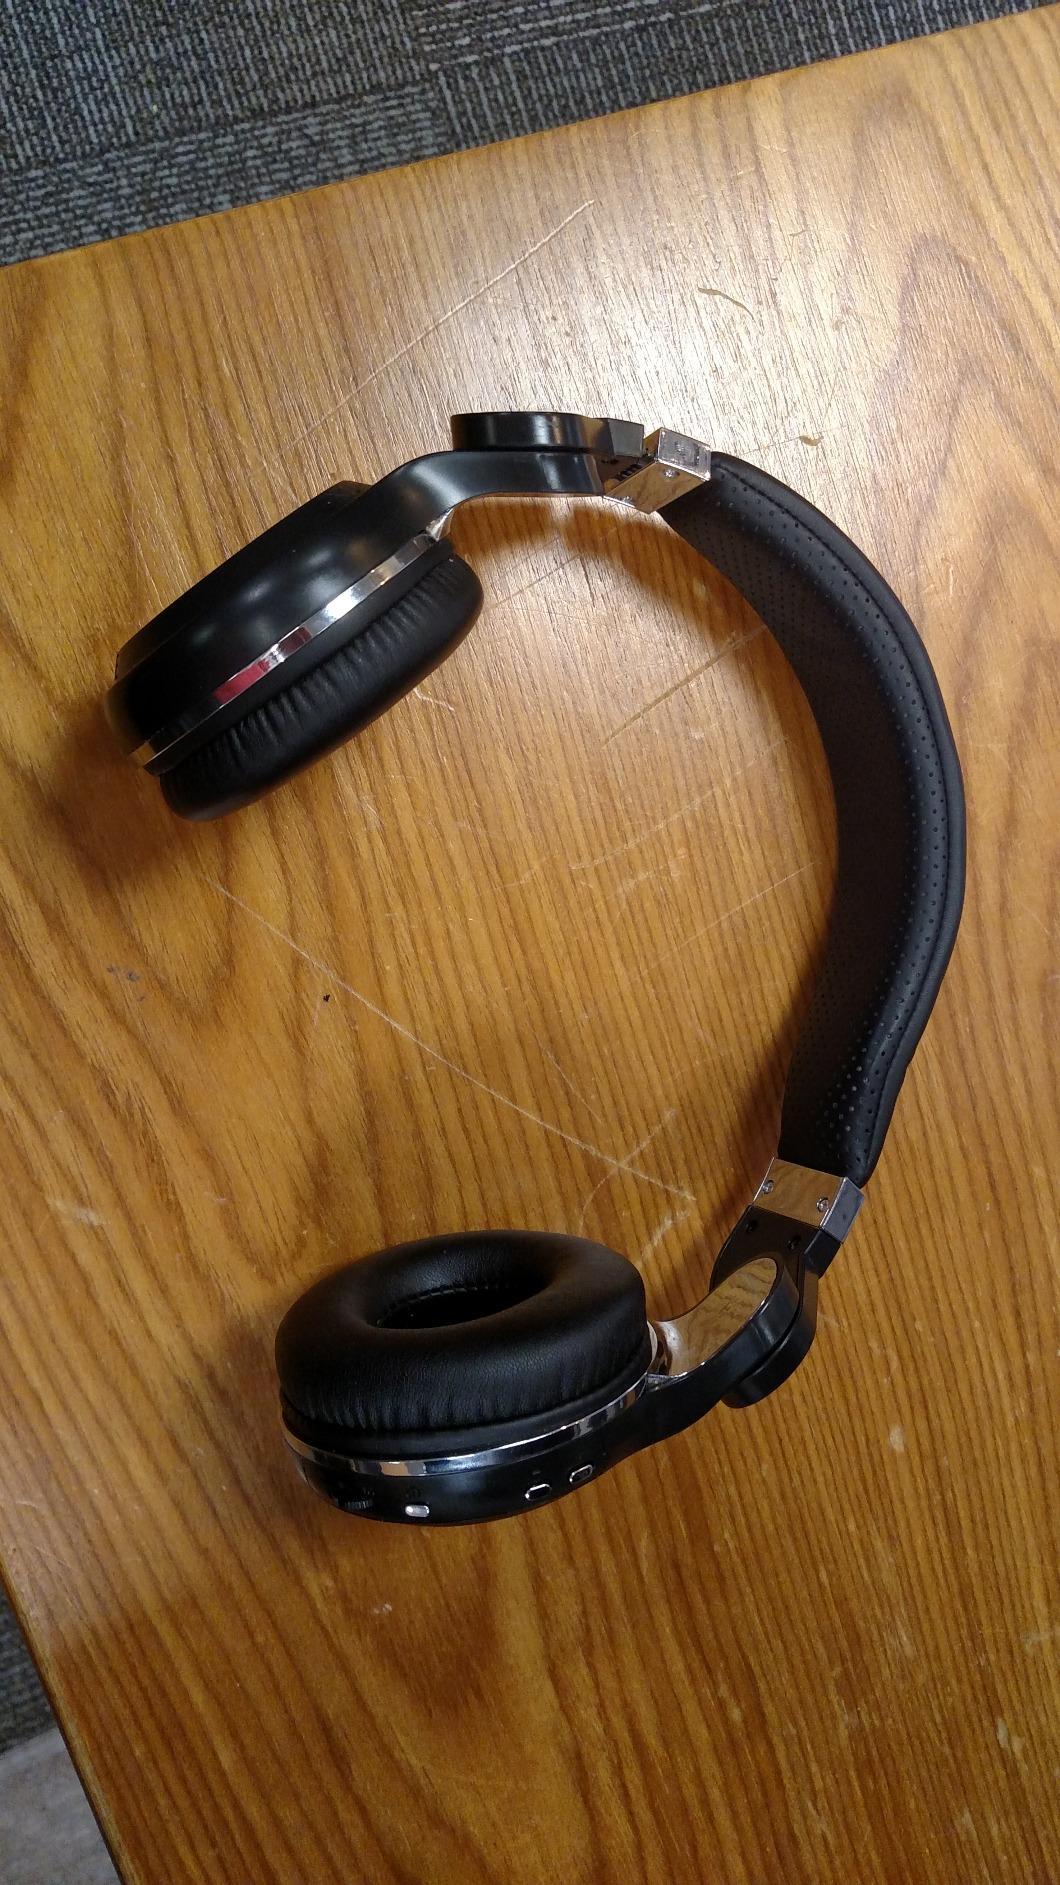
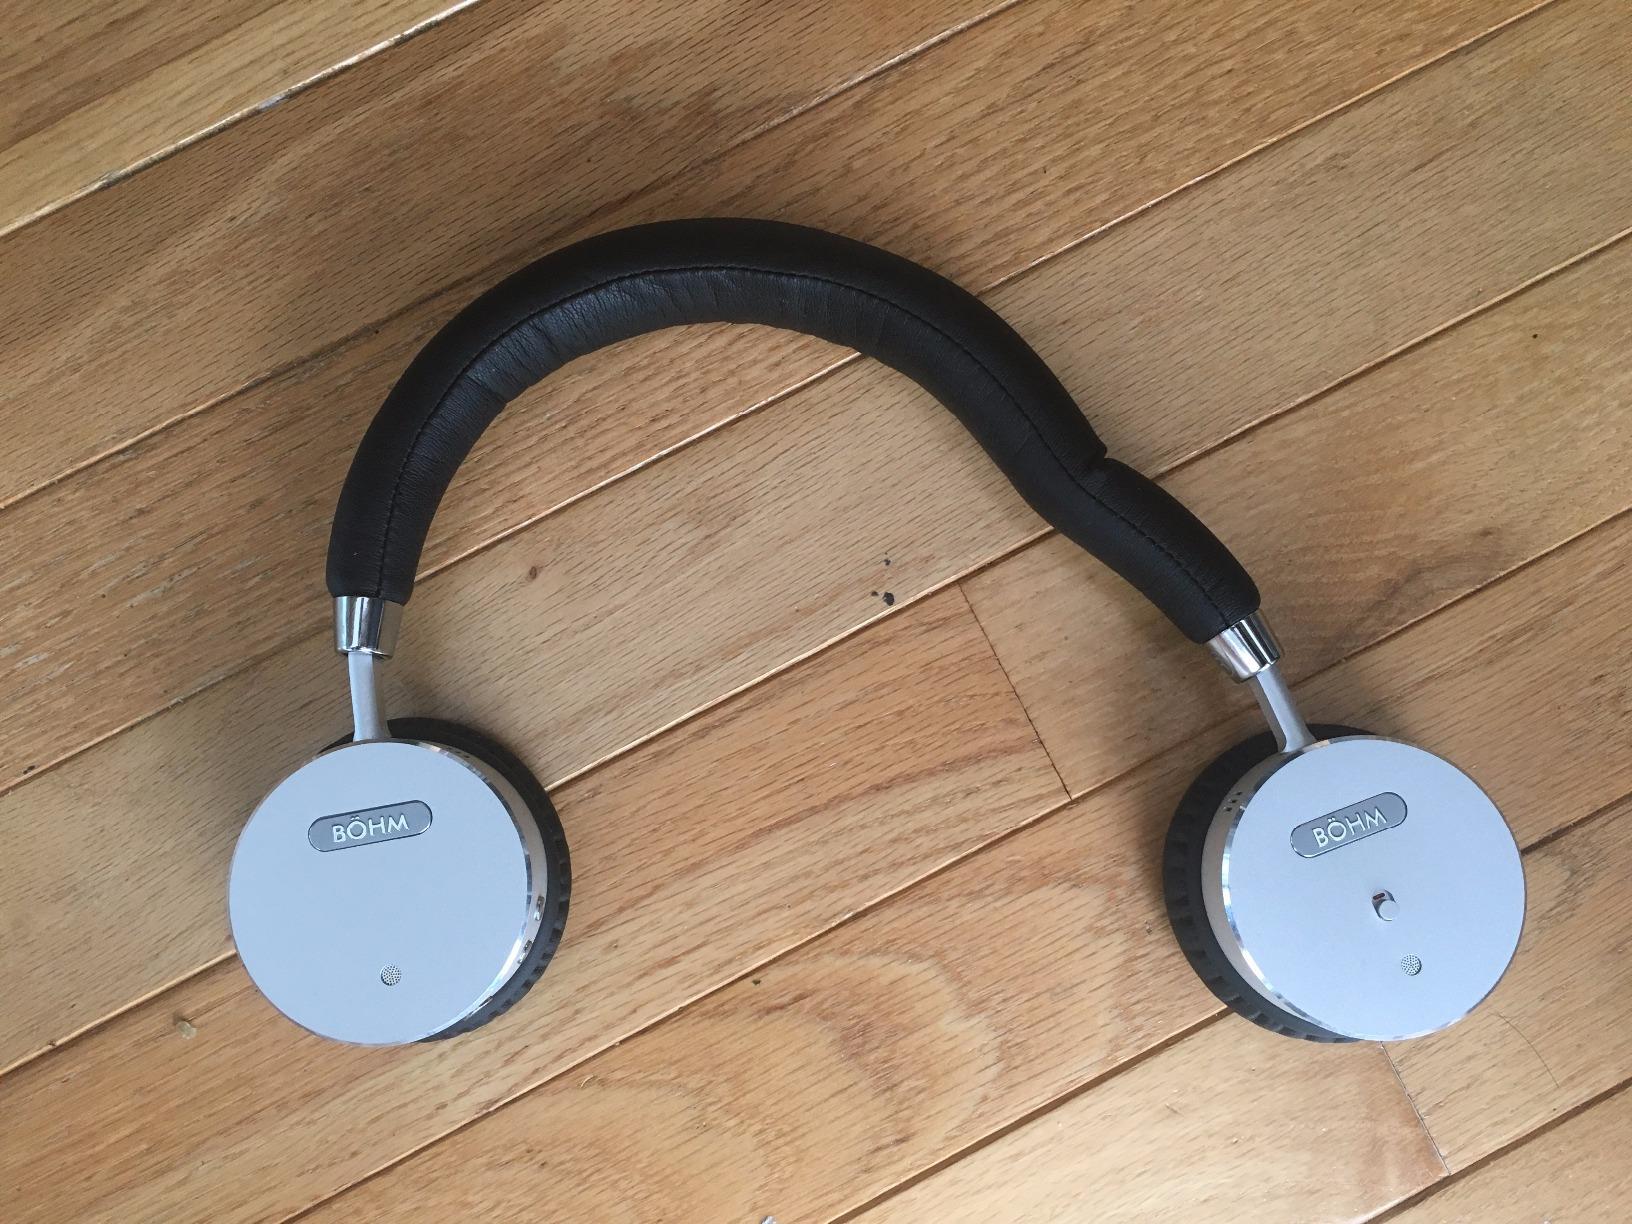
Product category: headphones
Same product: no